Taketoyo Station

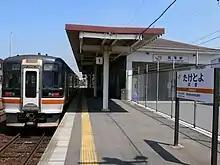
Platform

Taketoyo Station is the terminal station of the Taketoyo Line, and is located 19.3 kilometers from the opposing terminus of the line at Ōbu Station.